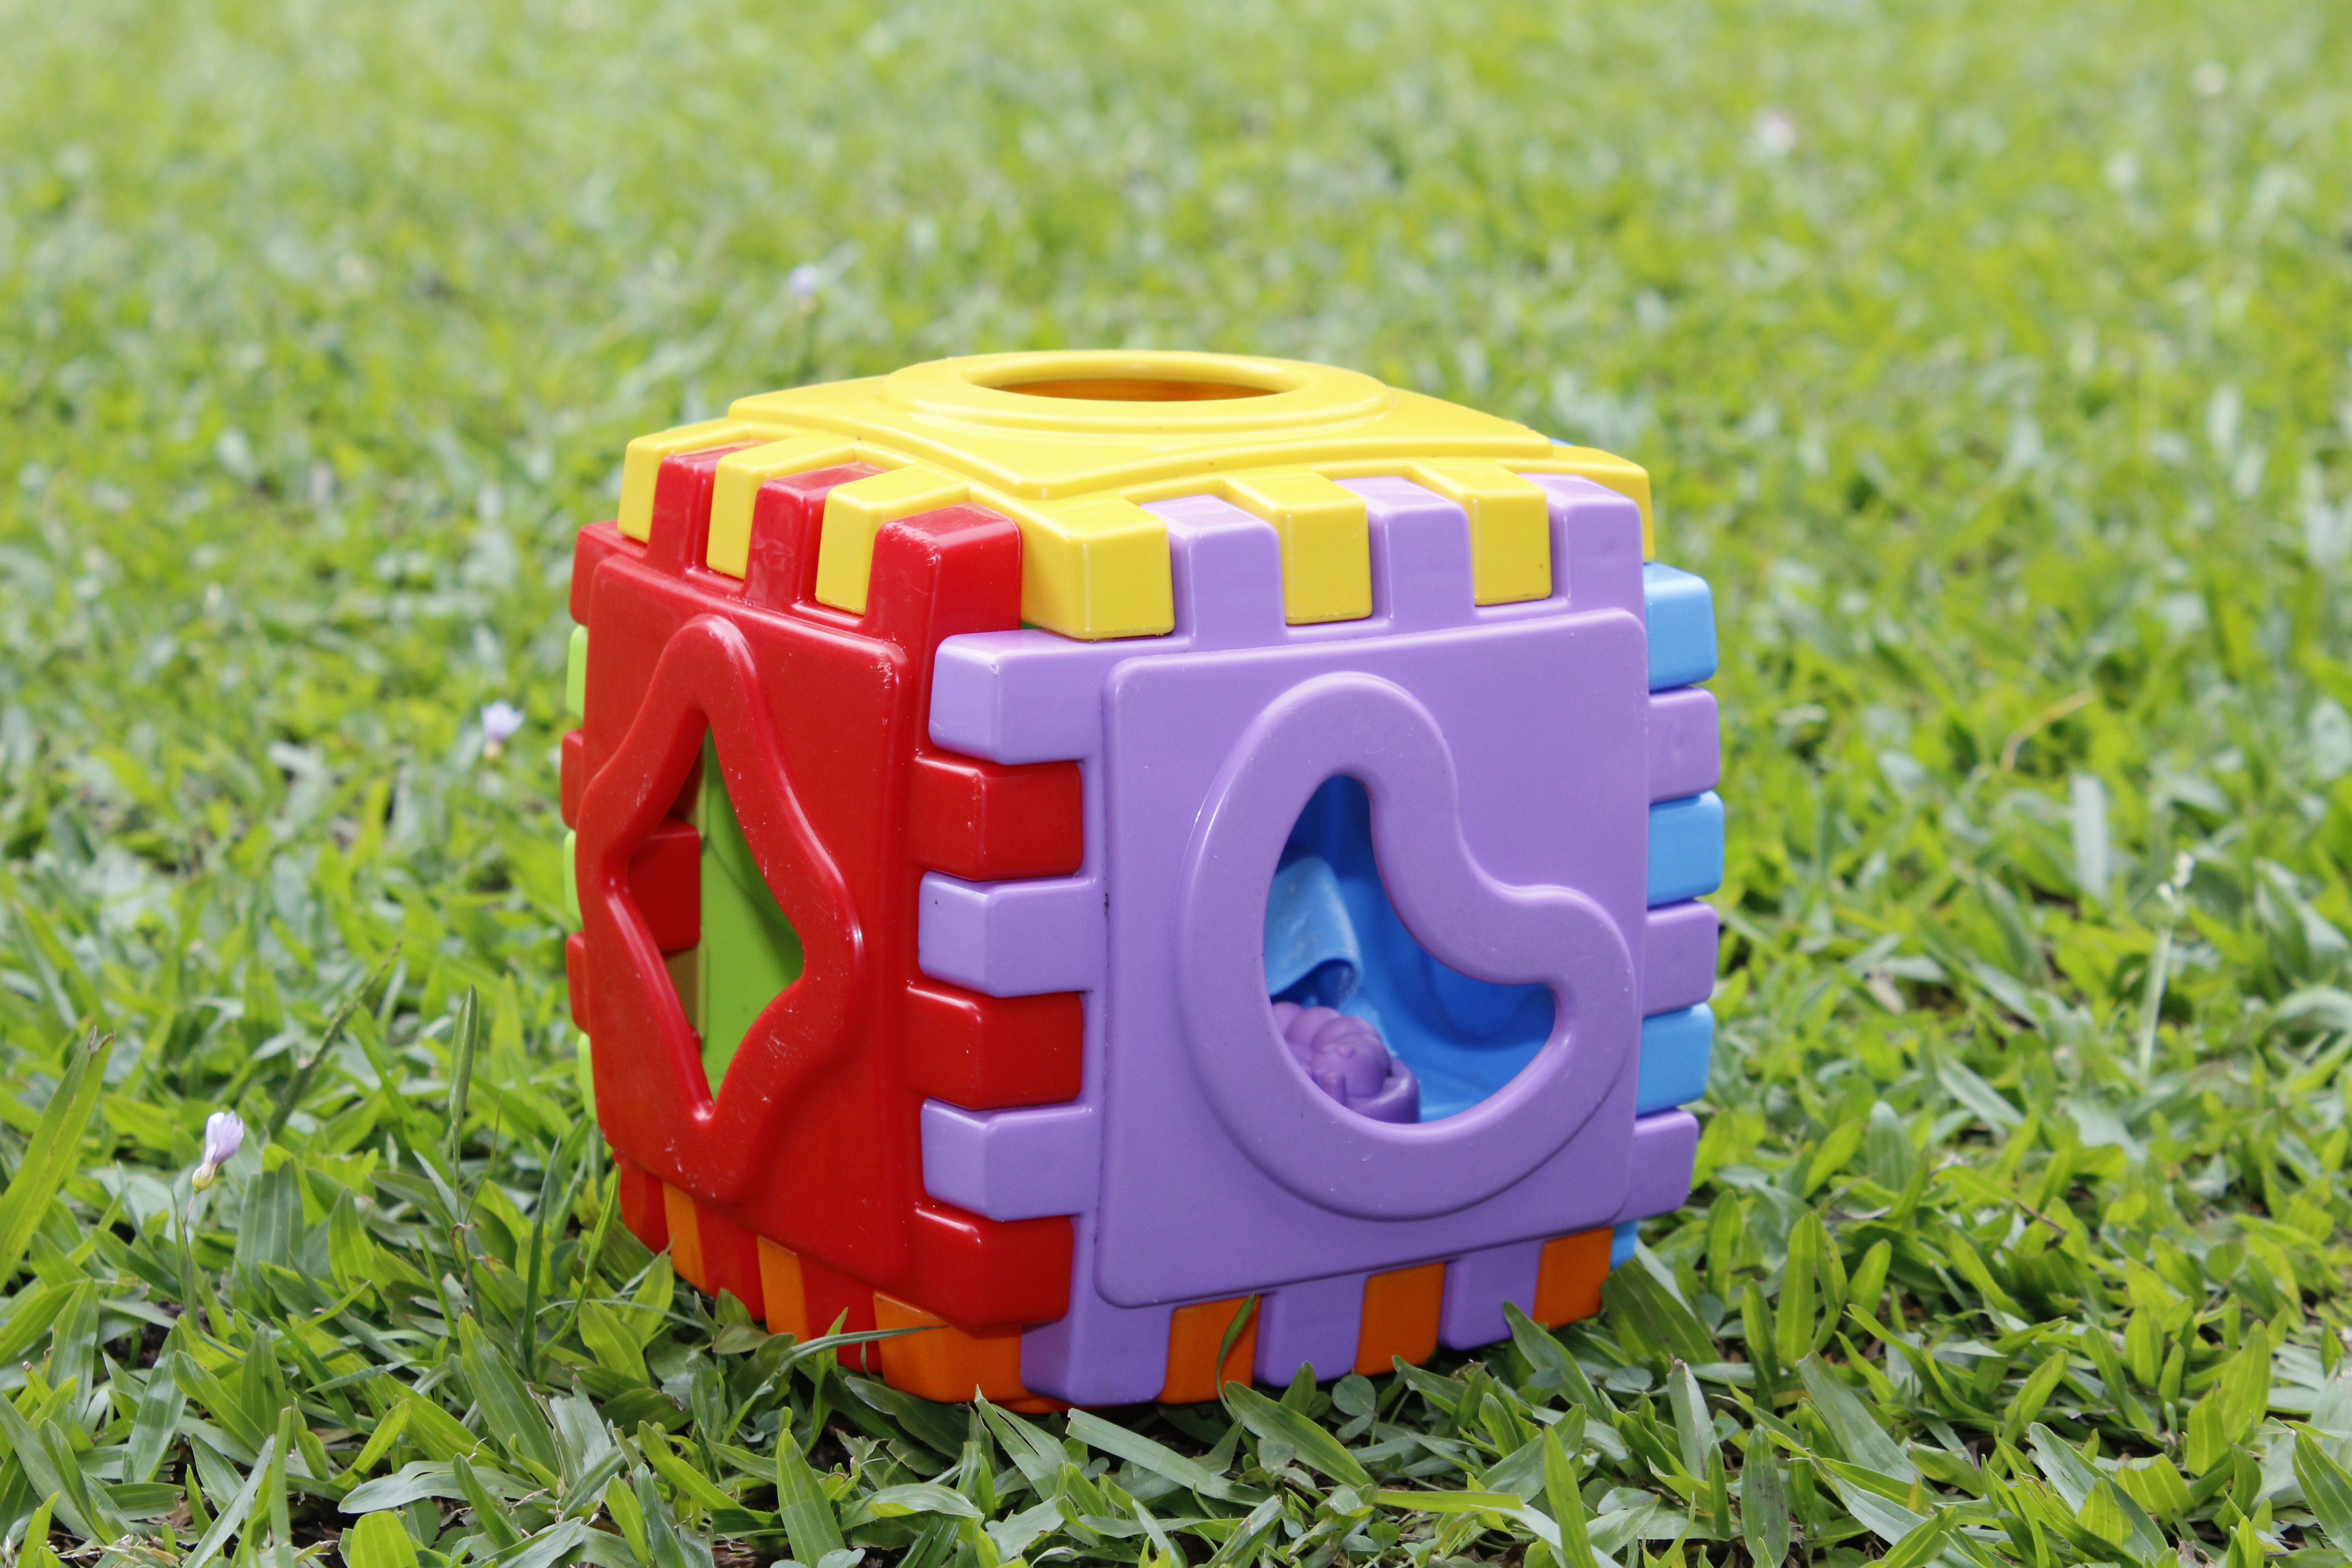
grass, lawn, play, plastic, number, green, child, colorful, yellow, toy, mounting parts